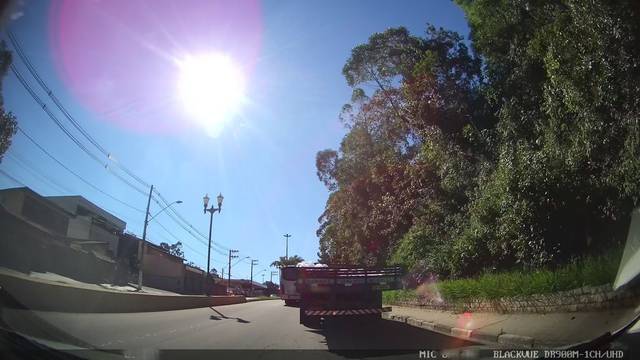
Region: Brazil
Coordinates: -23.706, -46.426